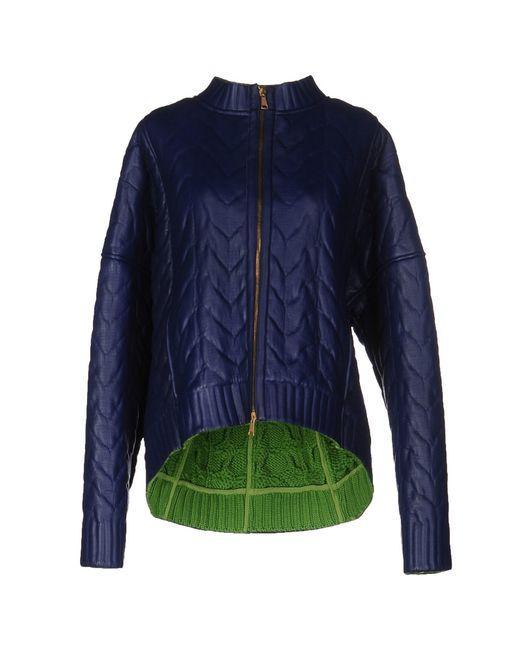
Mantel Aus blauer Reißverschlussjacke für Damen